Koç University Suna Kıraç Library

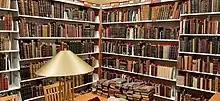
Rare materials are kept in the Nesteren and Fuat Bayramoğlu Room

The rare book collection of the Suna Kıraç Library includes approximately 8,000 rare works on European and Ottoman history, literature and religion. The majority of the works in question are Nesteren and Fuat Bayramoğlu and St. Andrews donations. Rare works belonging to Şinasi Tekin purchased by the library are also included in this collection.